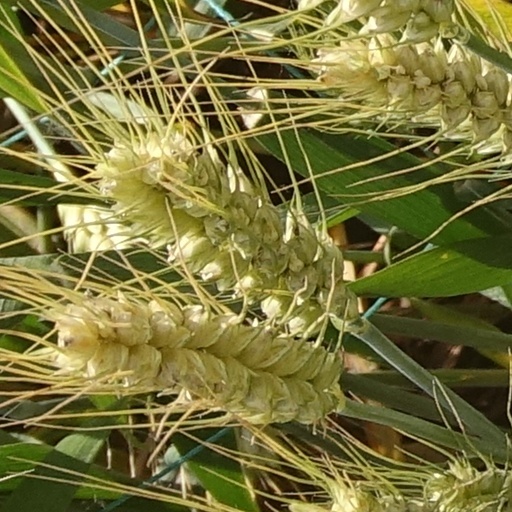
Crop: wheat